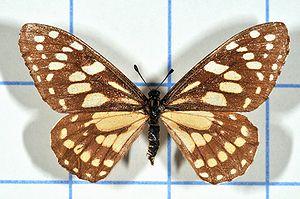
Baronia brevicornis est une espèce de lépidoptères de la famille des Papilionidae. Elle est l'unique représentante du genre monotypique Baronia et de la sous-famille monotypique des Baroniinae. Elle est endémique du Mexique.